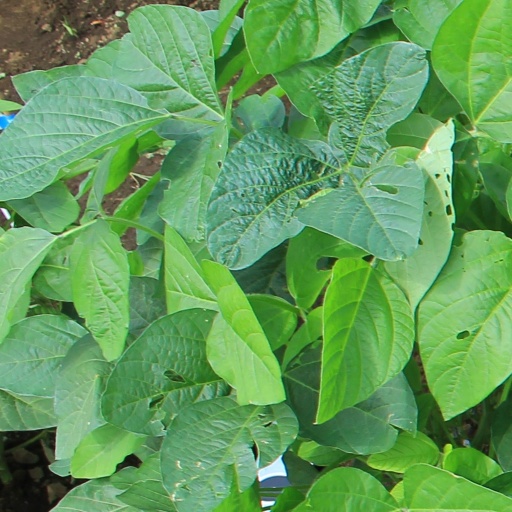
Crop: soybean